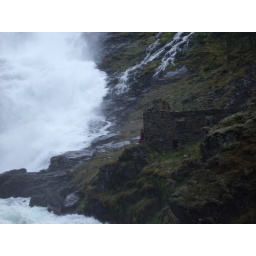
Huldra in red at the side of the castle